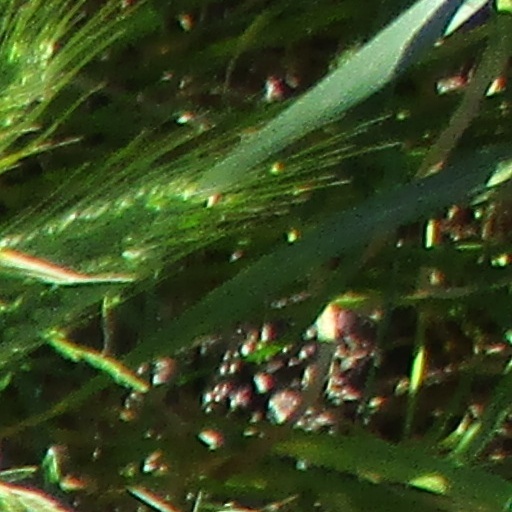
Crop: wheat